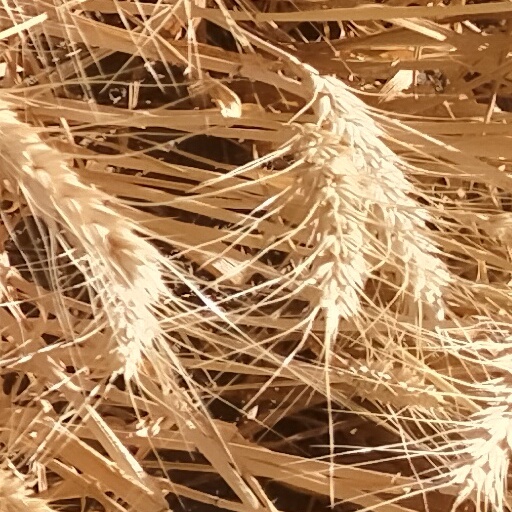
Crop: wheat